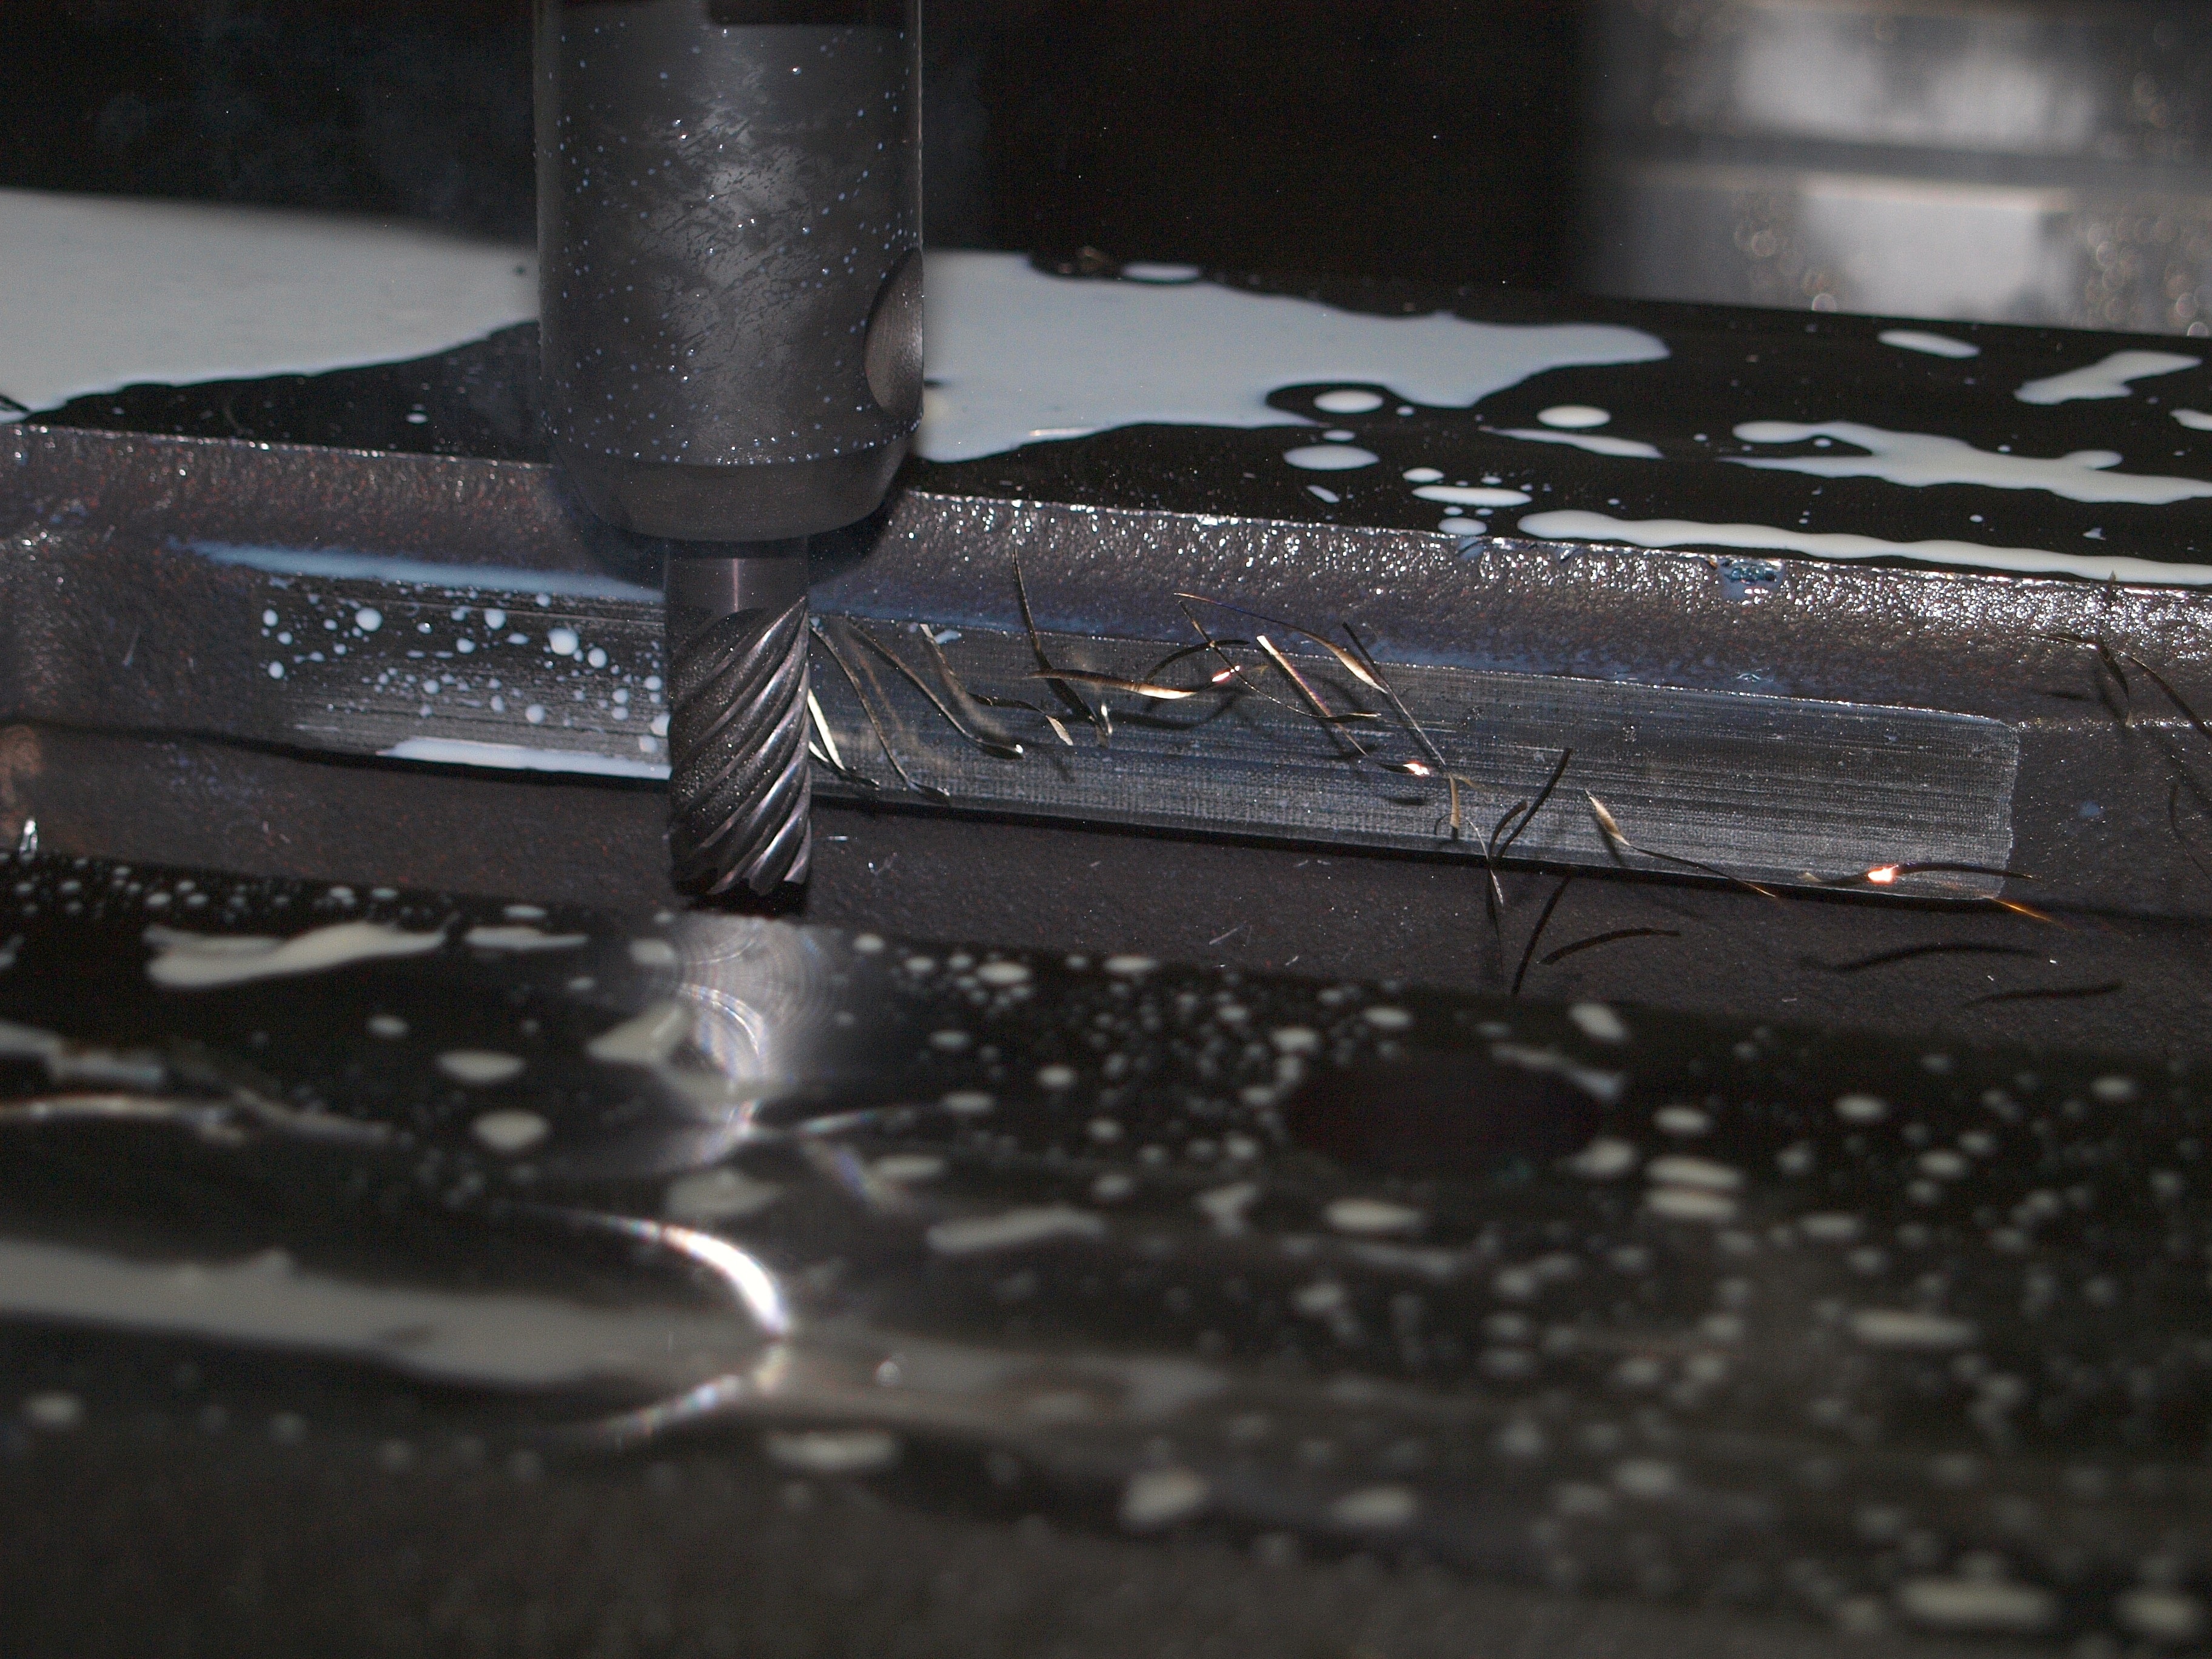
technology, industry, black, weapon, tire, bumper, manufacturing, metalworking, machining, milling, cnc, cnc machine, cutting tools, automotive exterior, milling machine, milling cutters